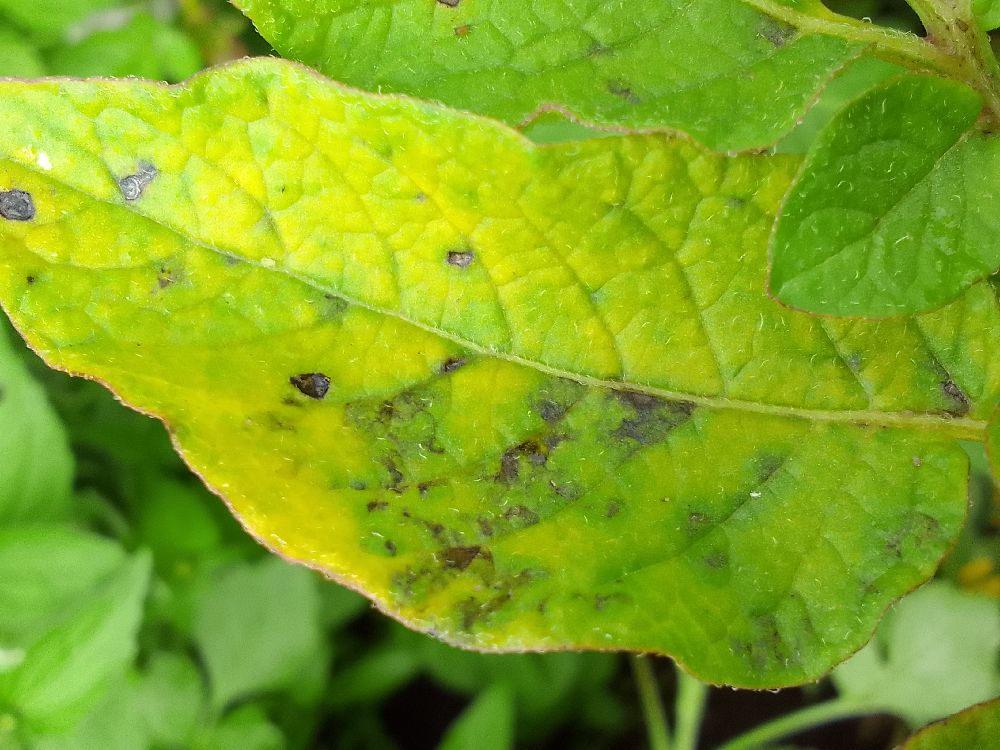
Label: Early blight